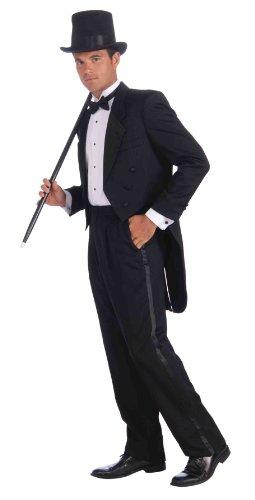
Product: Mens Vintage Hollywood Tuxedo Costume
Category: Clothing, Shoes & Jewelry | Costumes & Accessories | Men | Costumes & Cosplay Apparel | Costumes
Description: Adult standard fits most men up to size 44 chest or women up to dress size 16.
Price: $30.98